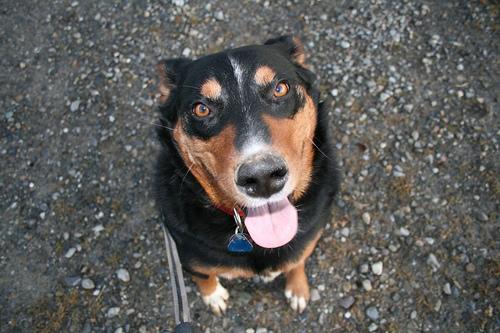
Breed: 234-n000091-Appenzeller